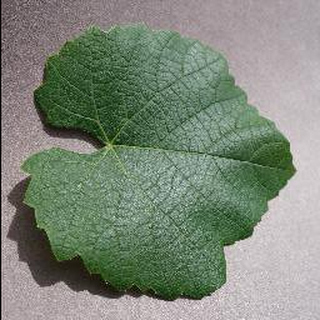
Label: healthy_grape